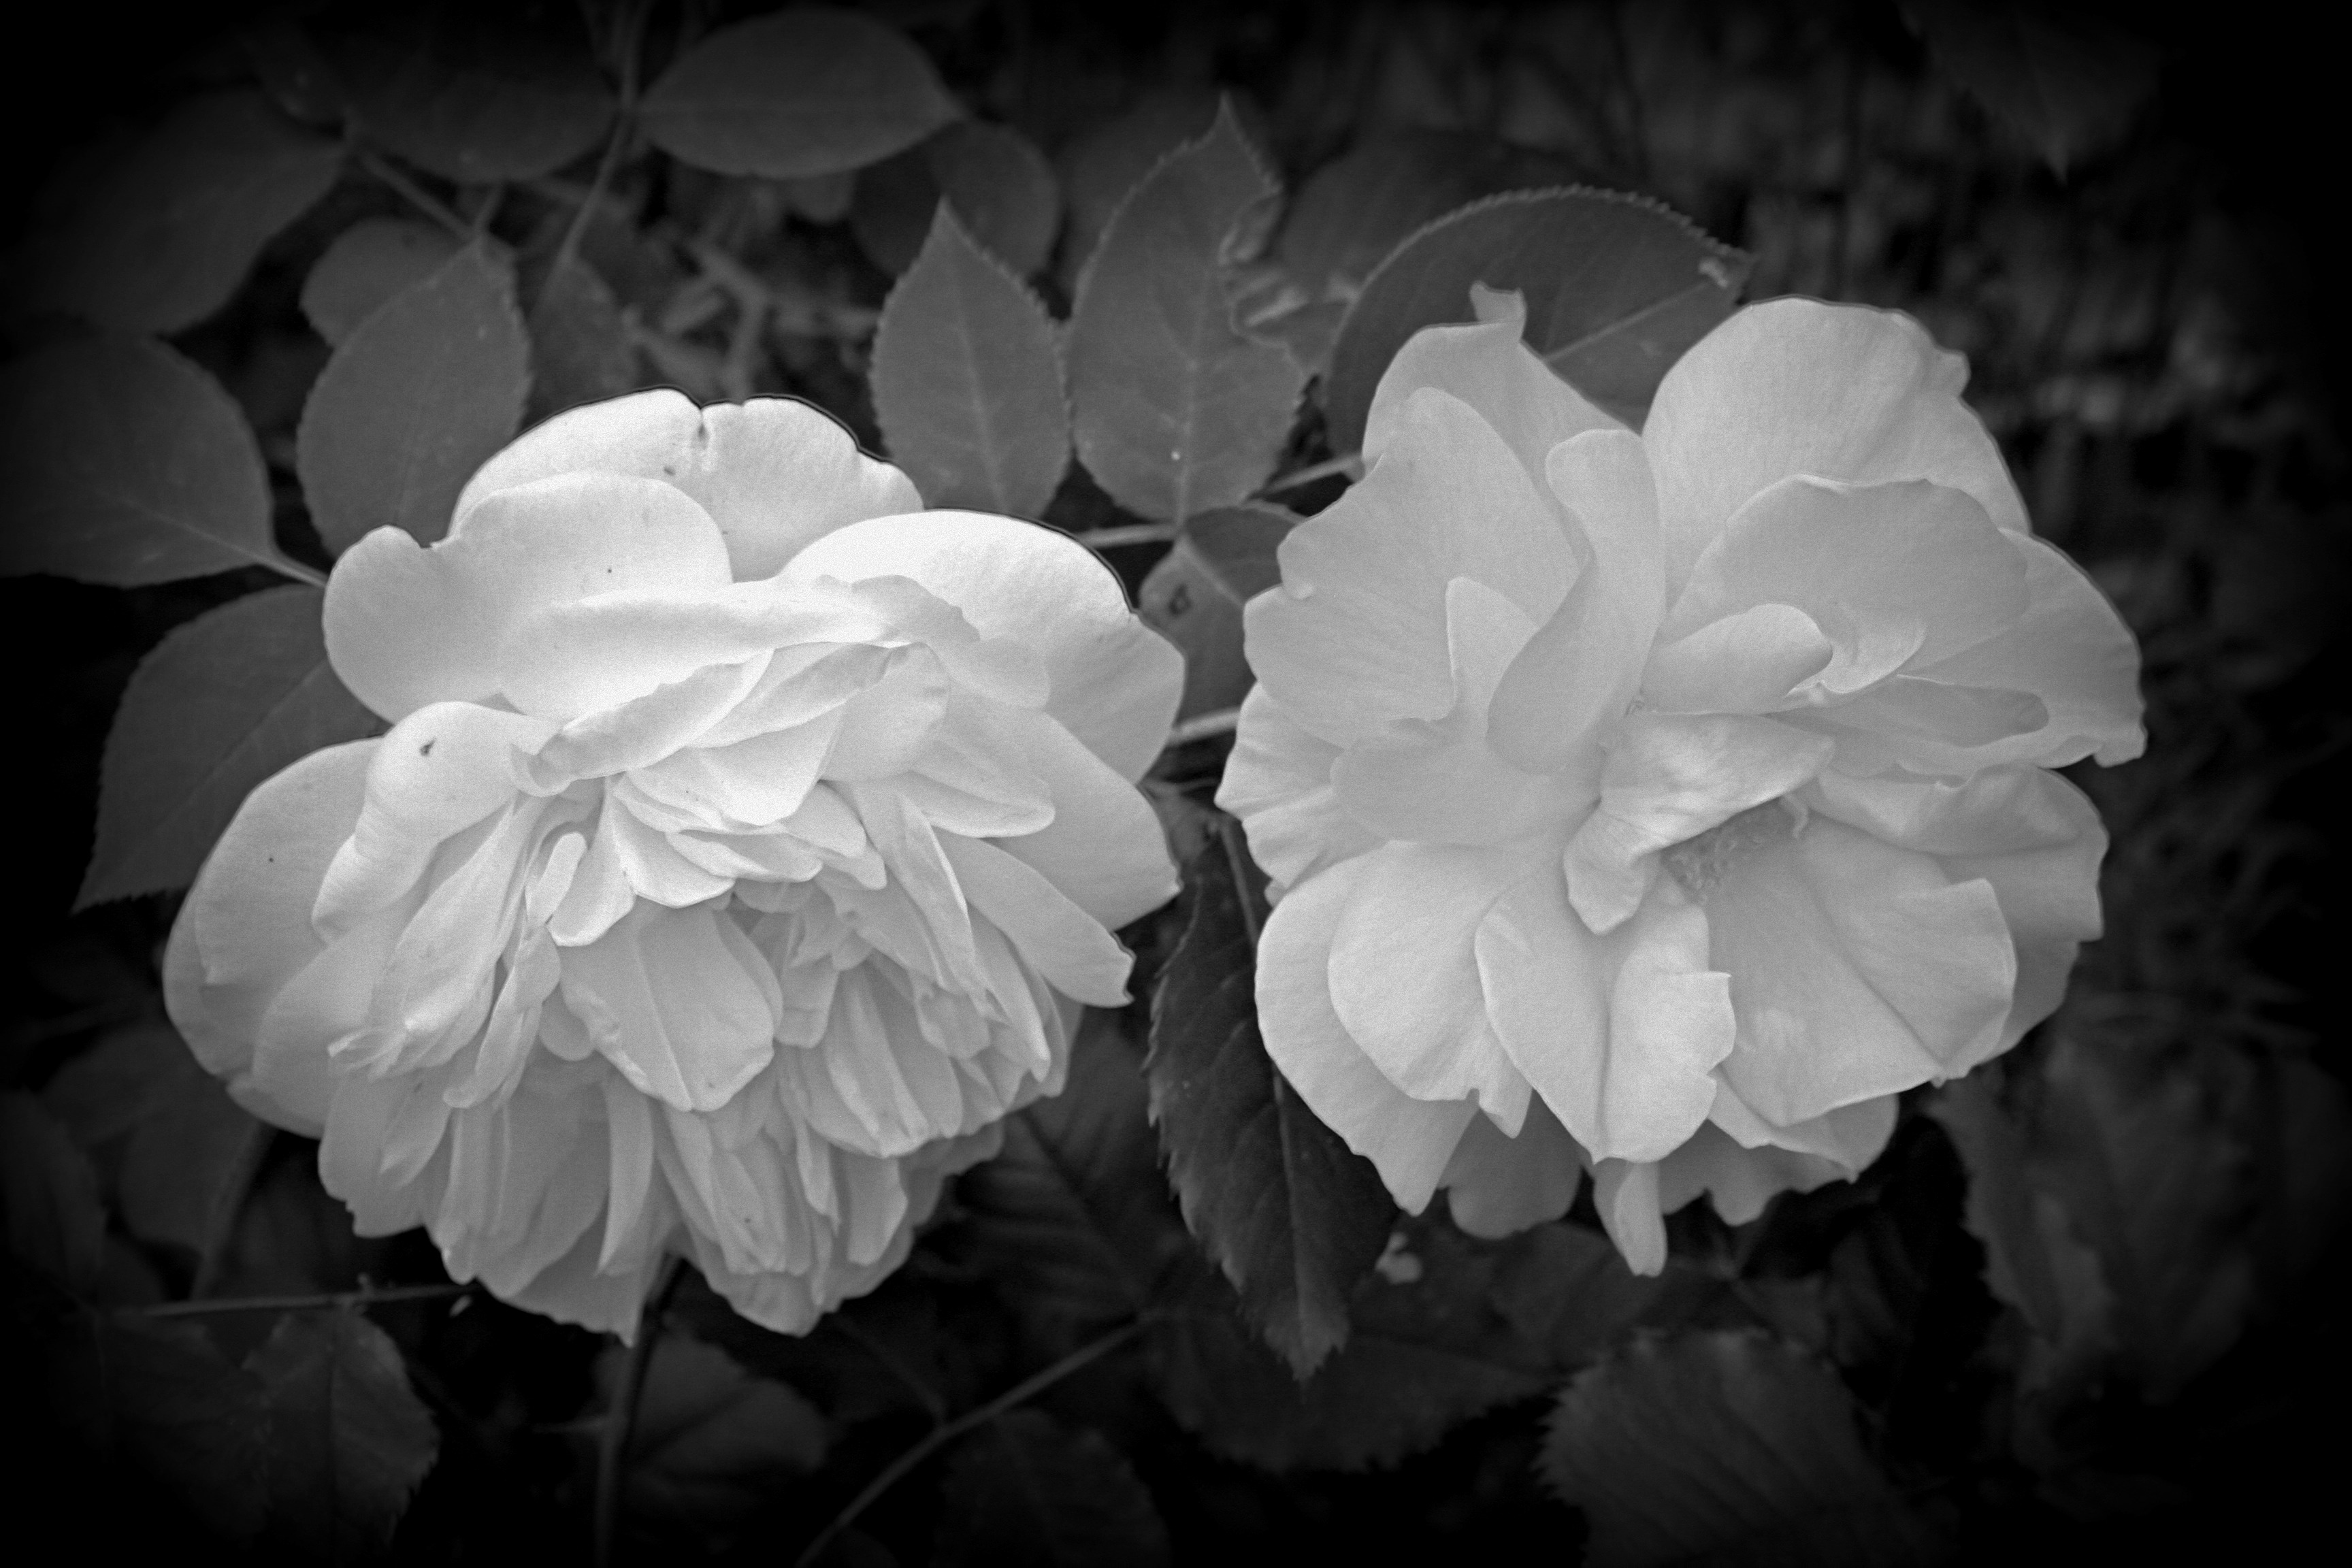
blossom, black and white, plant, white, photography, flower, petal, monochrome, flora, roses, macro photography, flowering plant, monochrome photography, land plant